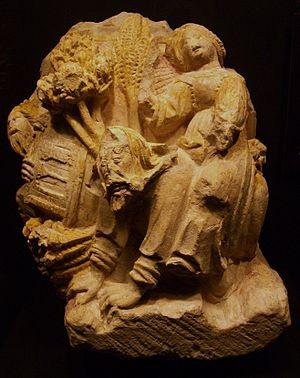
Le Lai d'Aristote est un lai courtois, sous forme de fabliau, connu par six manuscrits des XIIIᵉ et XIVᵉ siècles et dont la version la plus ancienne daterait de 1220. Il est attribué au poète normand Henri d'Andeli ou, depuis 2004, à Henri de Valenciennes.